Mount Harriet National Park

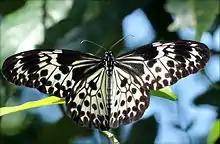
Andaman tree nymph

The park's well-known faunal species are Andaman wild pigs (an endangered species), saltwater crocodiles, turtles and robber crabs. The park is also a butterfly hotspot. The picture on the back side of ₹ 20 banknote has been taken at the park.